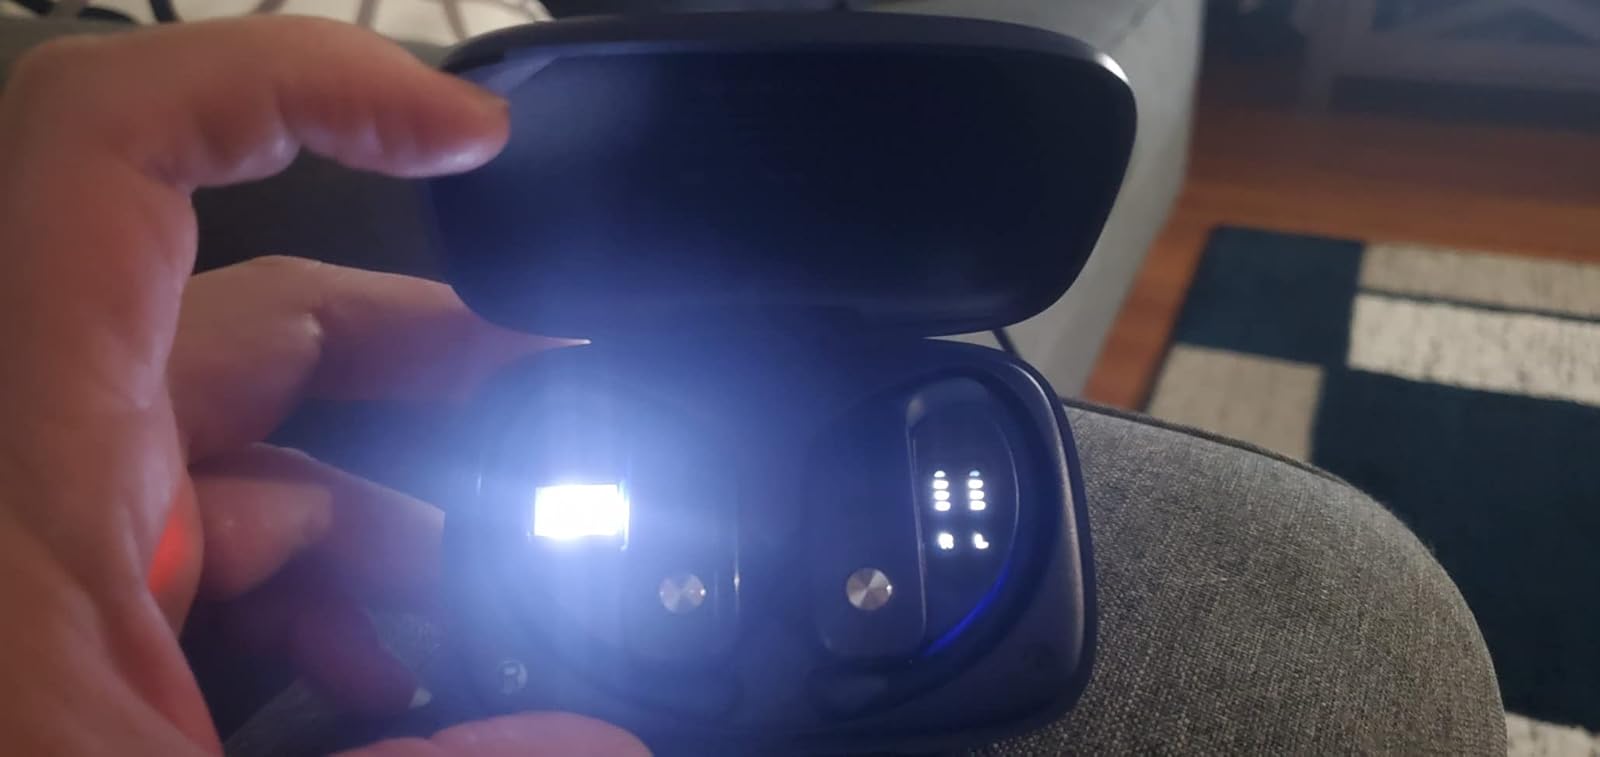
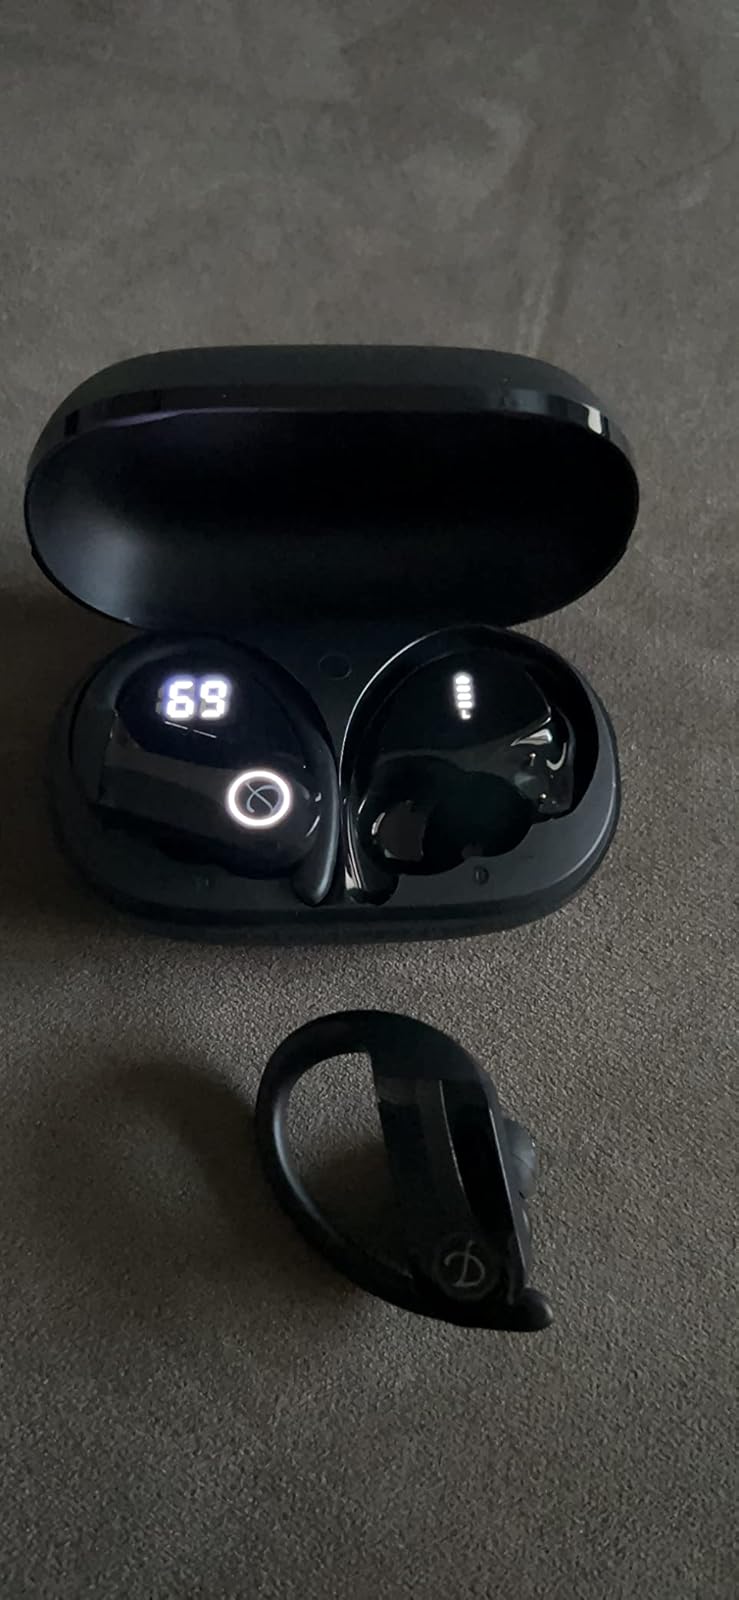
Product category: earbuds
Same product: no